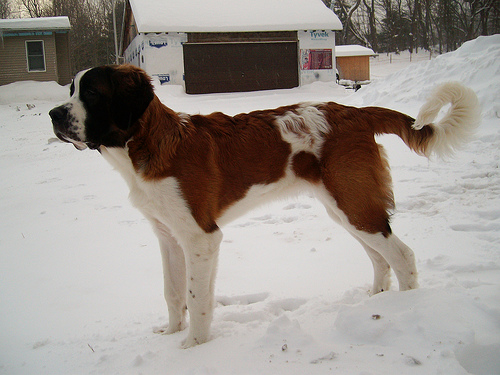
Animal: dog
Breed: saint_bernard